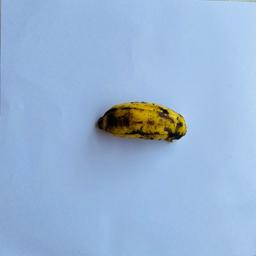
Banana variety: Sabri Kola